Franco Di Giuseppe

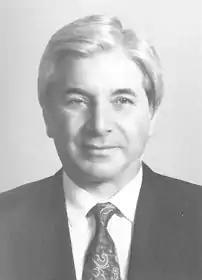
Francesco Di Giuseppe

Cosimo Damiano Francesco Di Giuseppe (1 December 1941 – 26 September 2021) was an Italian politician.